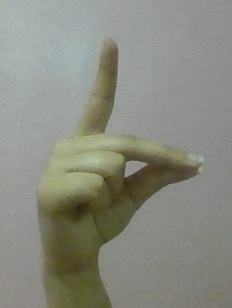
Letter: ta